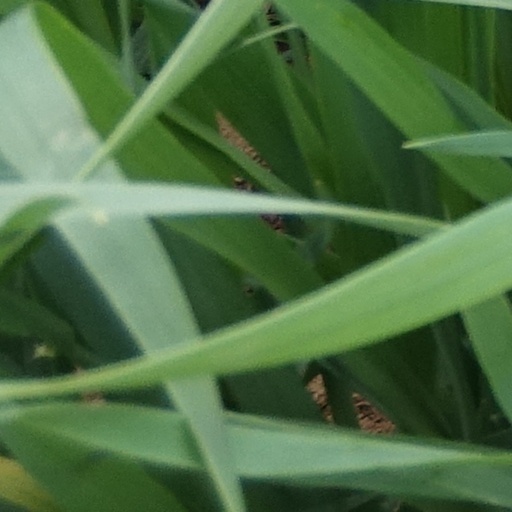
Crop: wheat